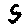
Label: 5